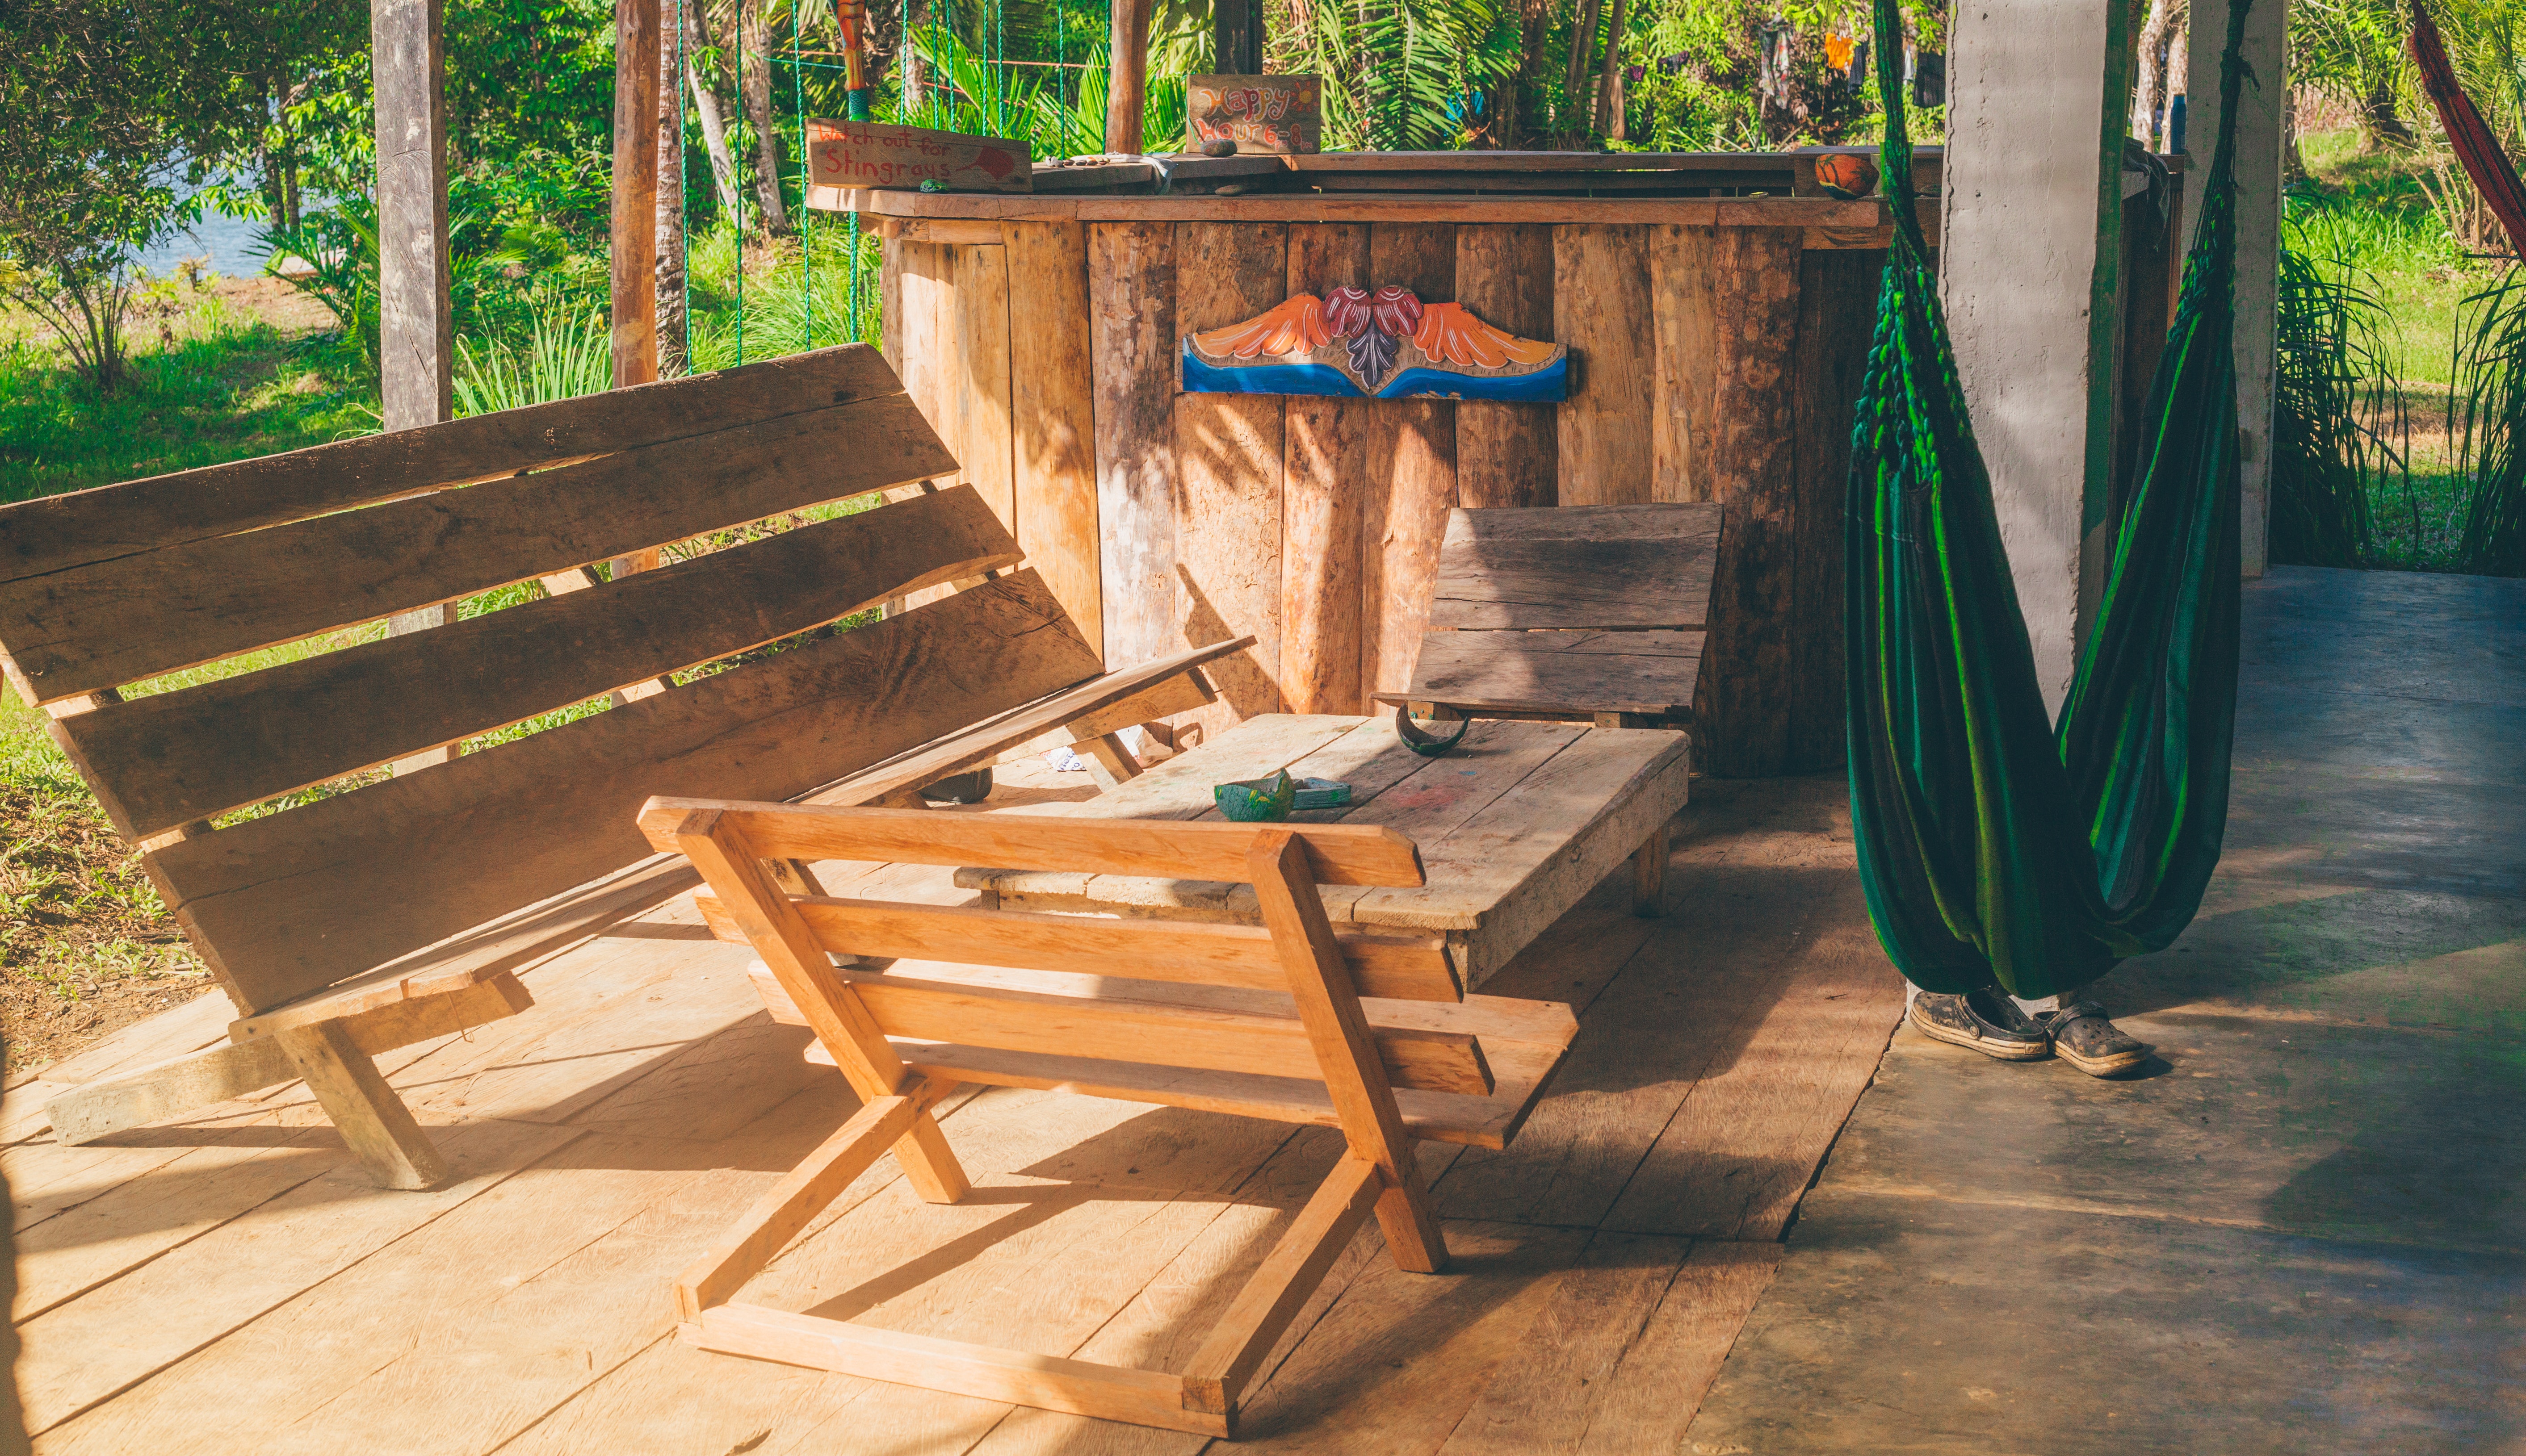
furniture, tree, table, leisure, wood, outdoor furniture, chair, room, backyard, plant, hardwood, porch